Tobermory, Ontario

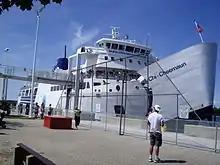
MS "Chi-Cheemaun" ferry docking in Tobermory

Tobermory is located next to Fathom Five National Marine Park, Canada's first national marine conservation area. The park includes 22 shipwrecks, several historic lighthouses, and glass-bottom cruises from Tobermory.